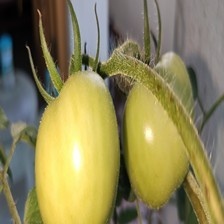
Label: tomato